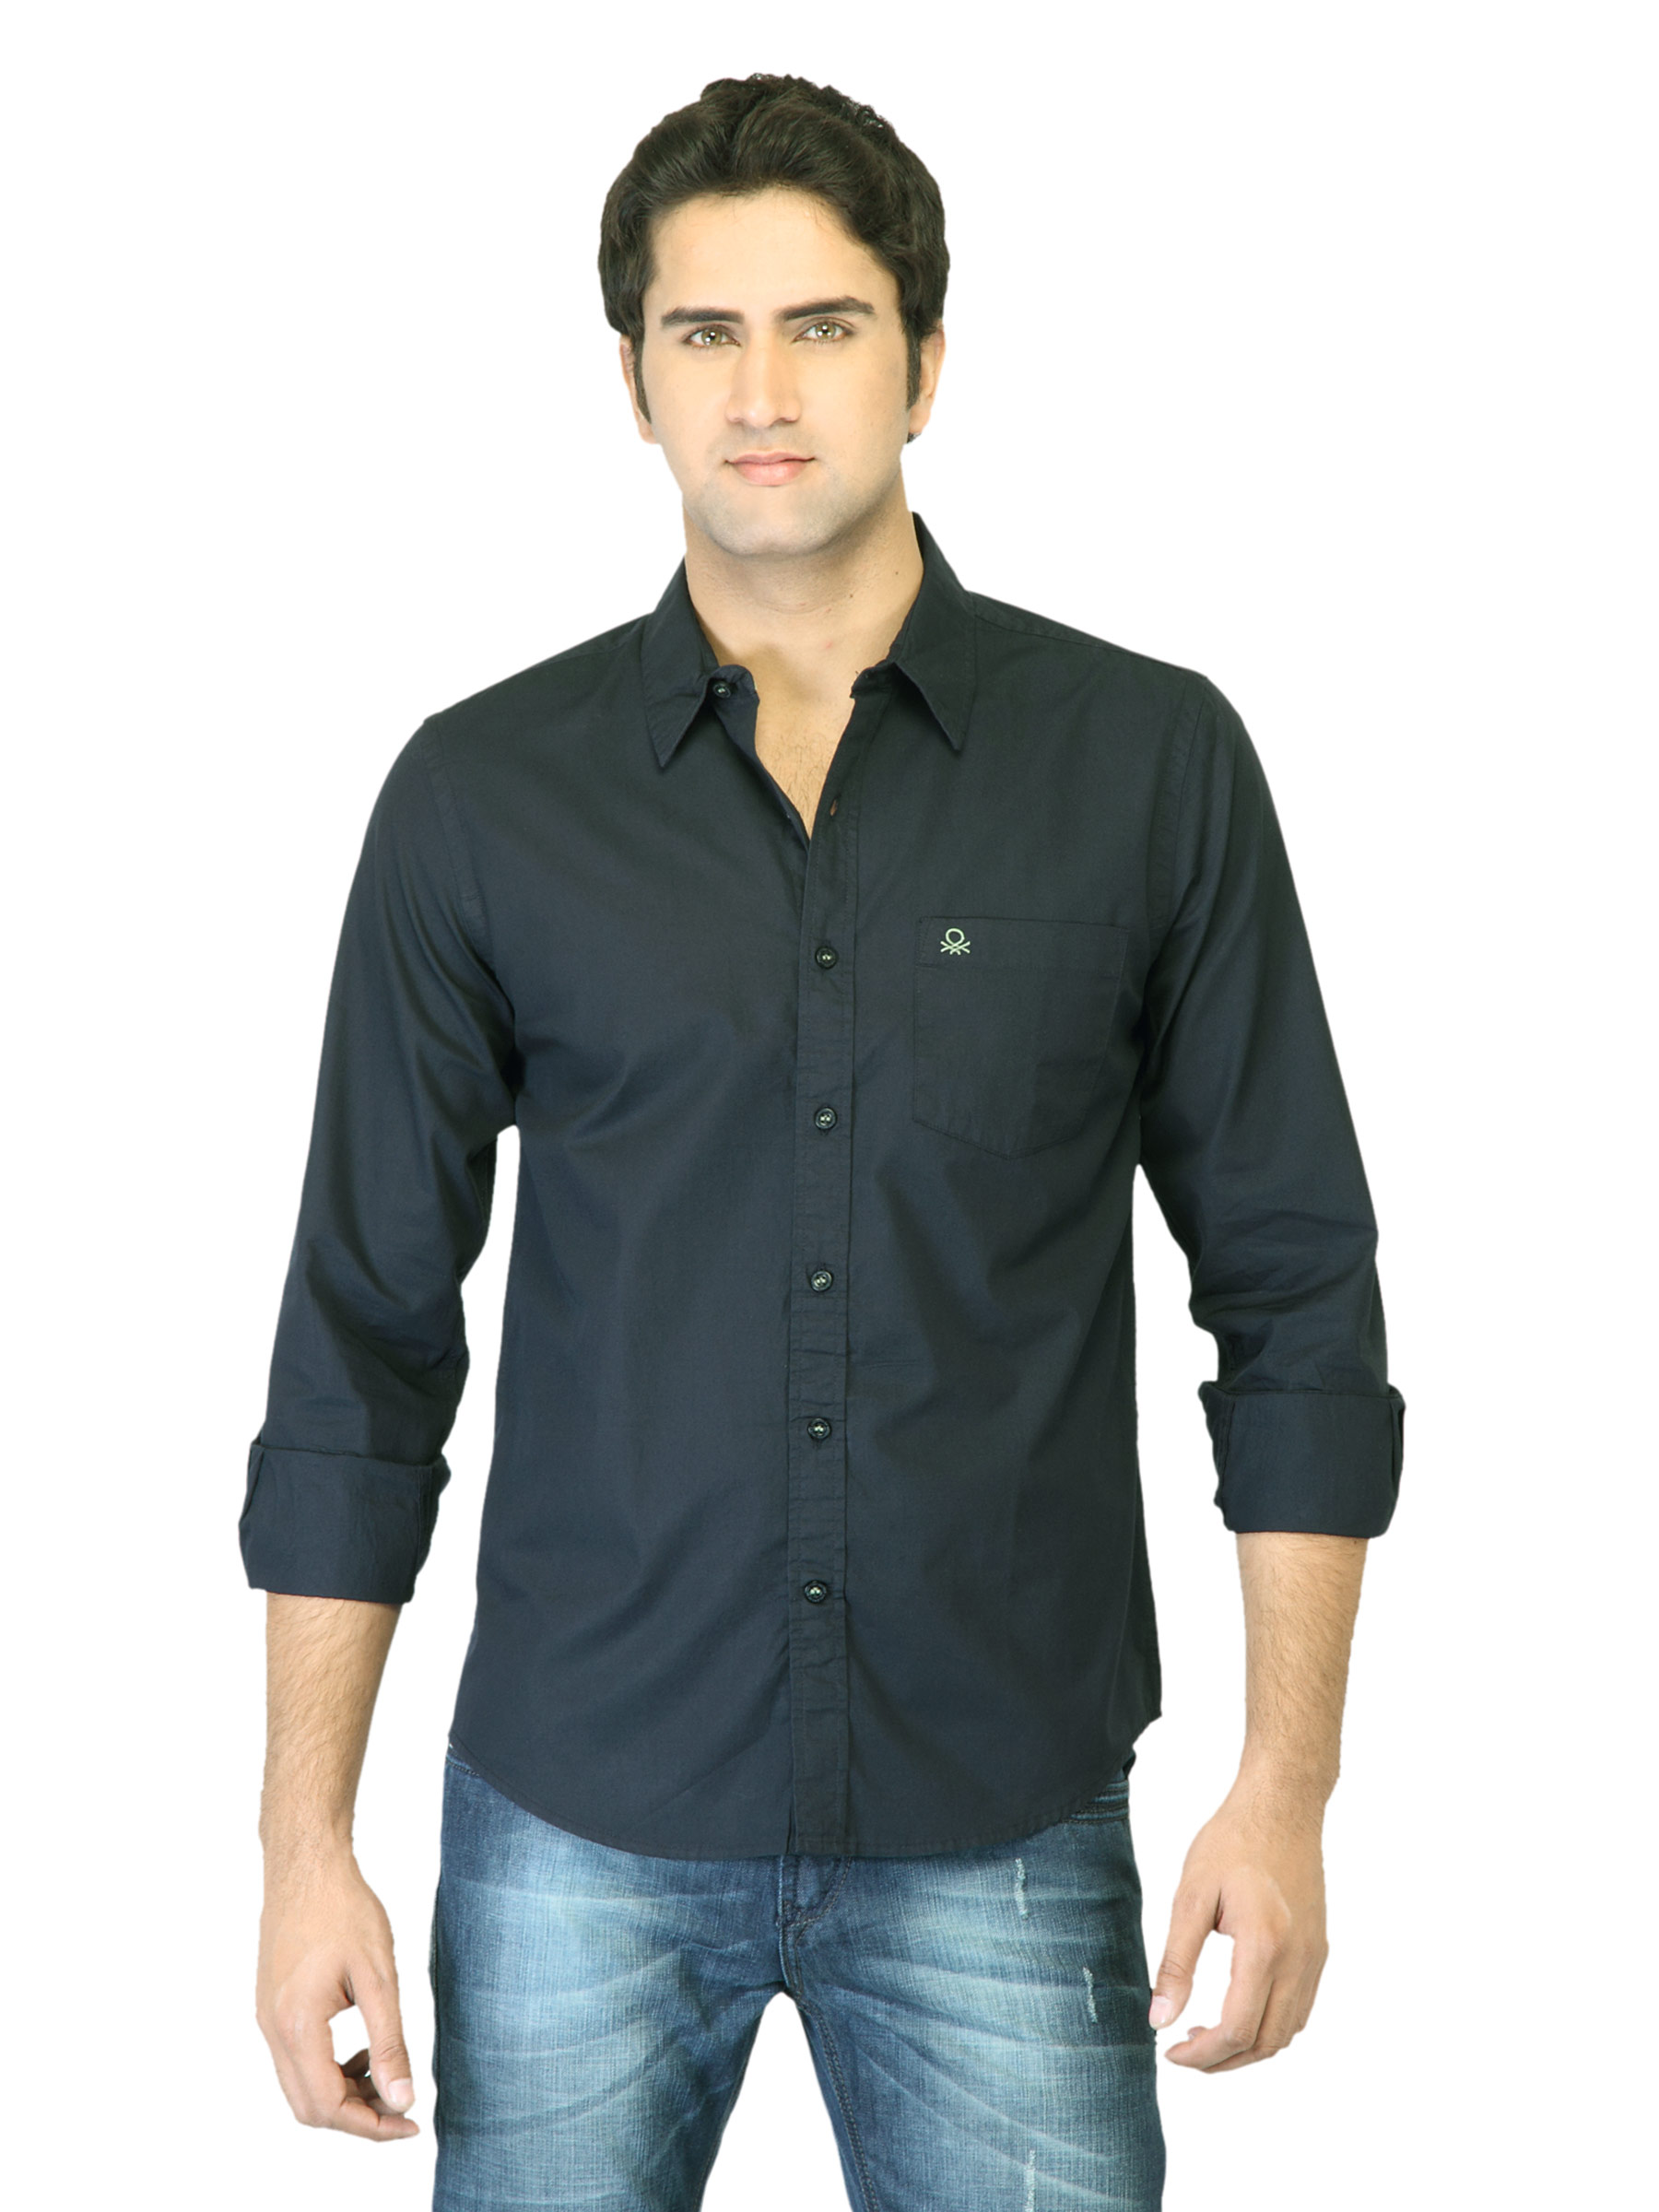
United Colors of Benetton Men Black Shirt
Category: Apparel / Topwear / Shirts
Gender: Men
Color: Black
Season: Summer 2012
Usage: Casual